E. Dewey Graham

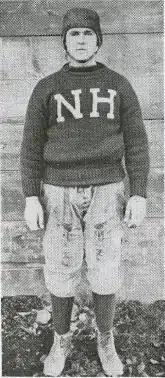
Graham c. 1919, from the annual college yearbook of New Hampshire College

Edward Dewey Graham (May 18, 1898December 5, 1967) was an American college football and baseball player and coach. He served as the head football coach at Norwich University from 1926 to 1930.